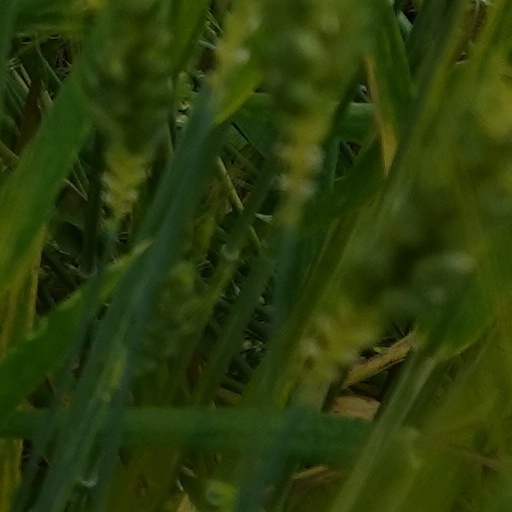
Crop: wheat